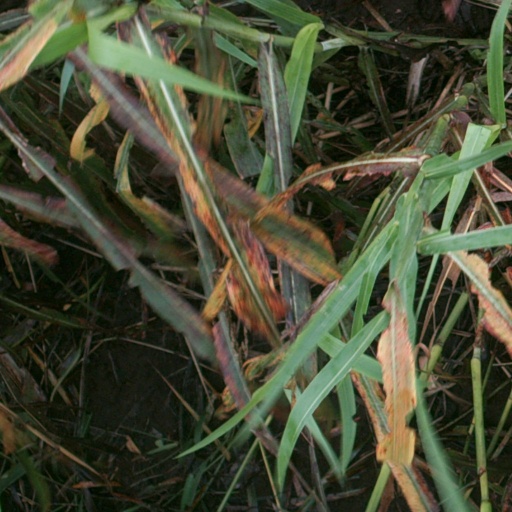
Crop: sorghum